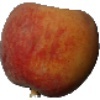
Label: Peach 1